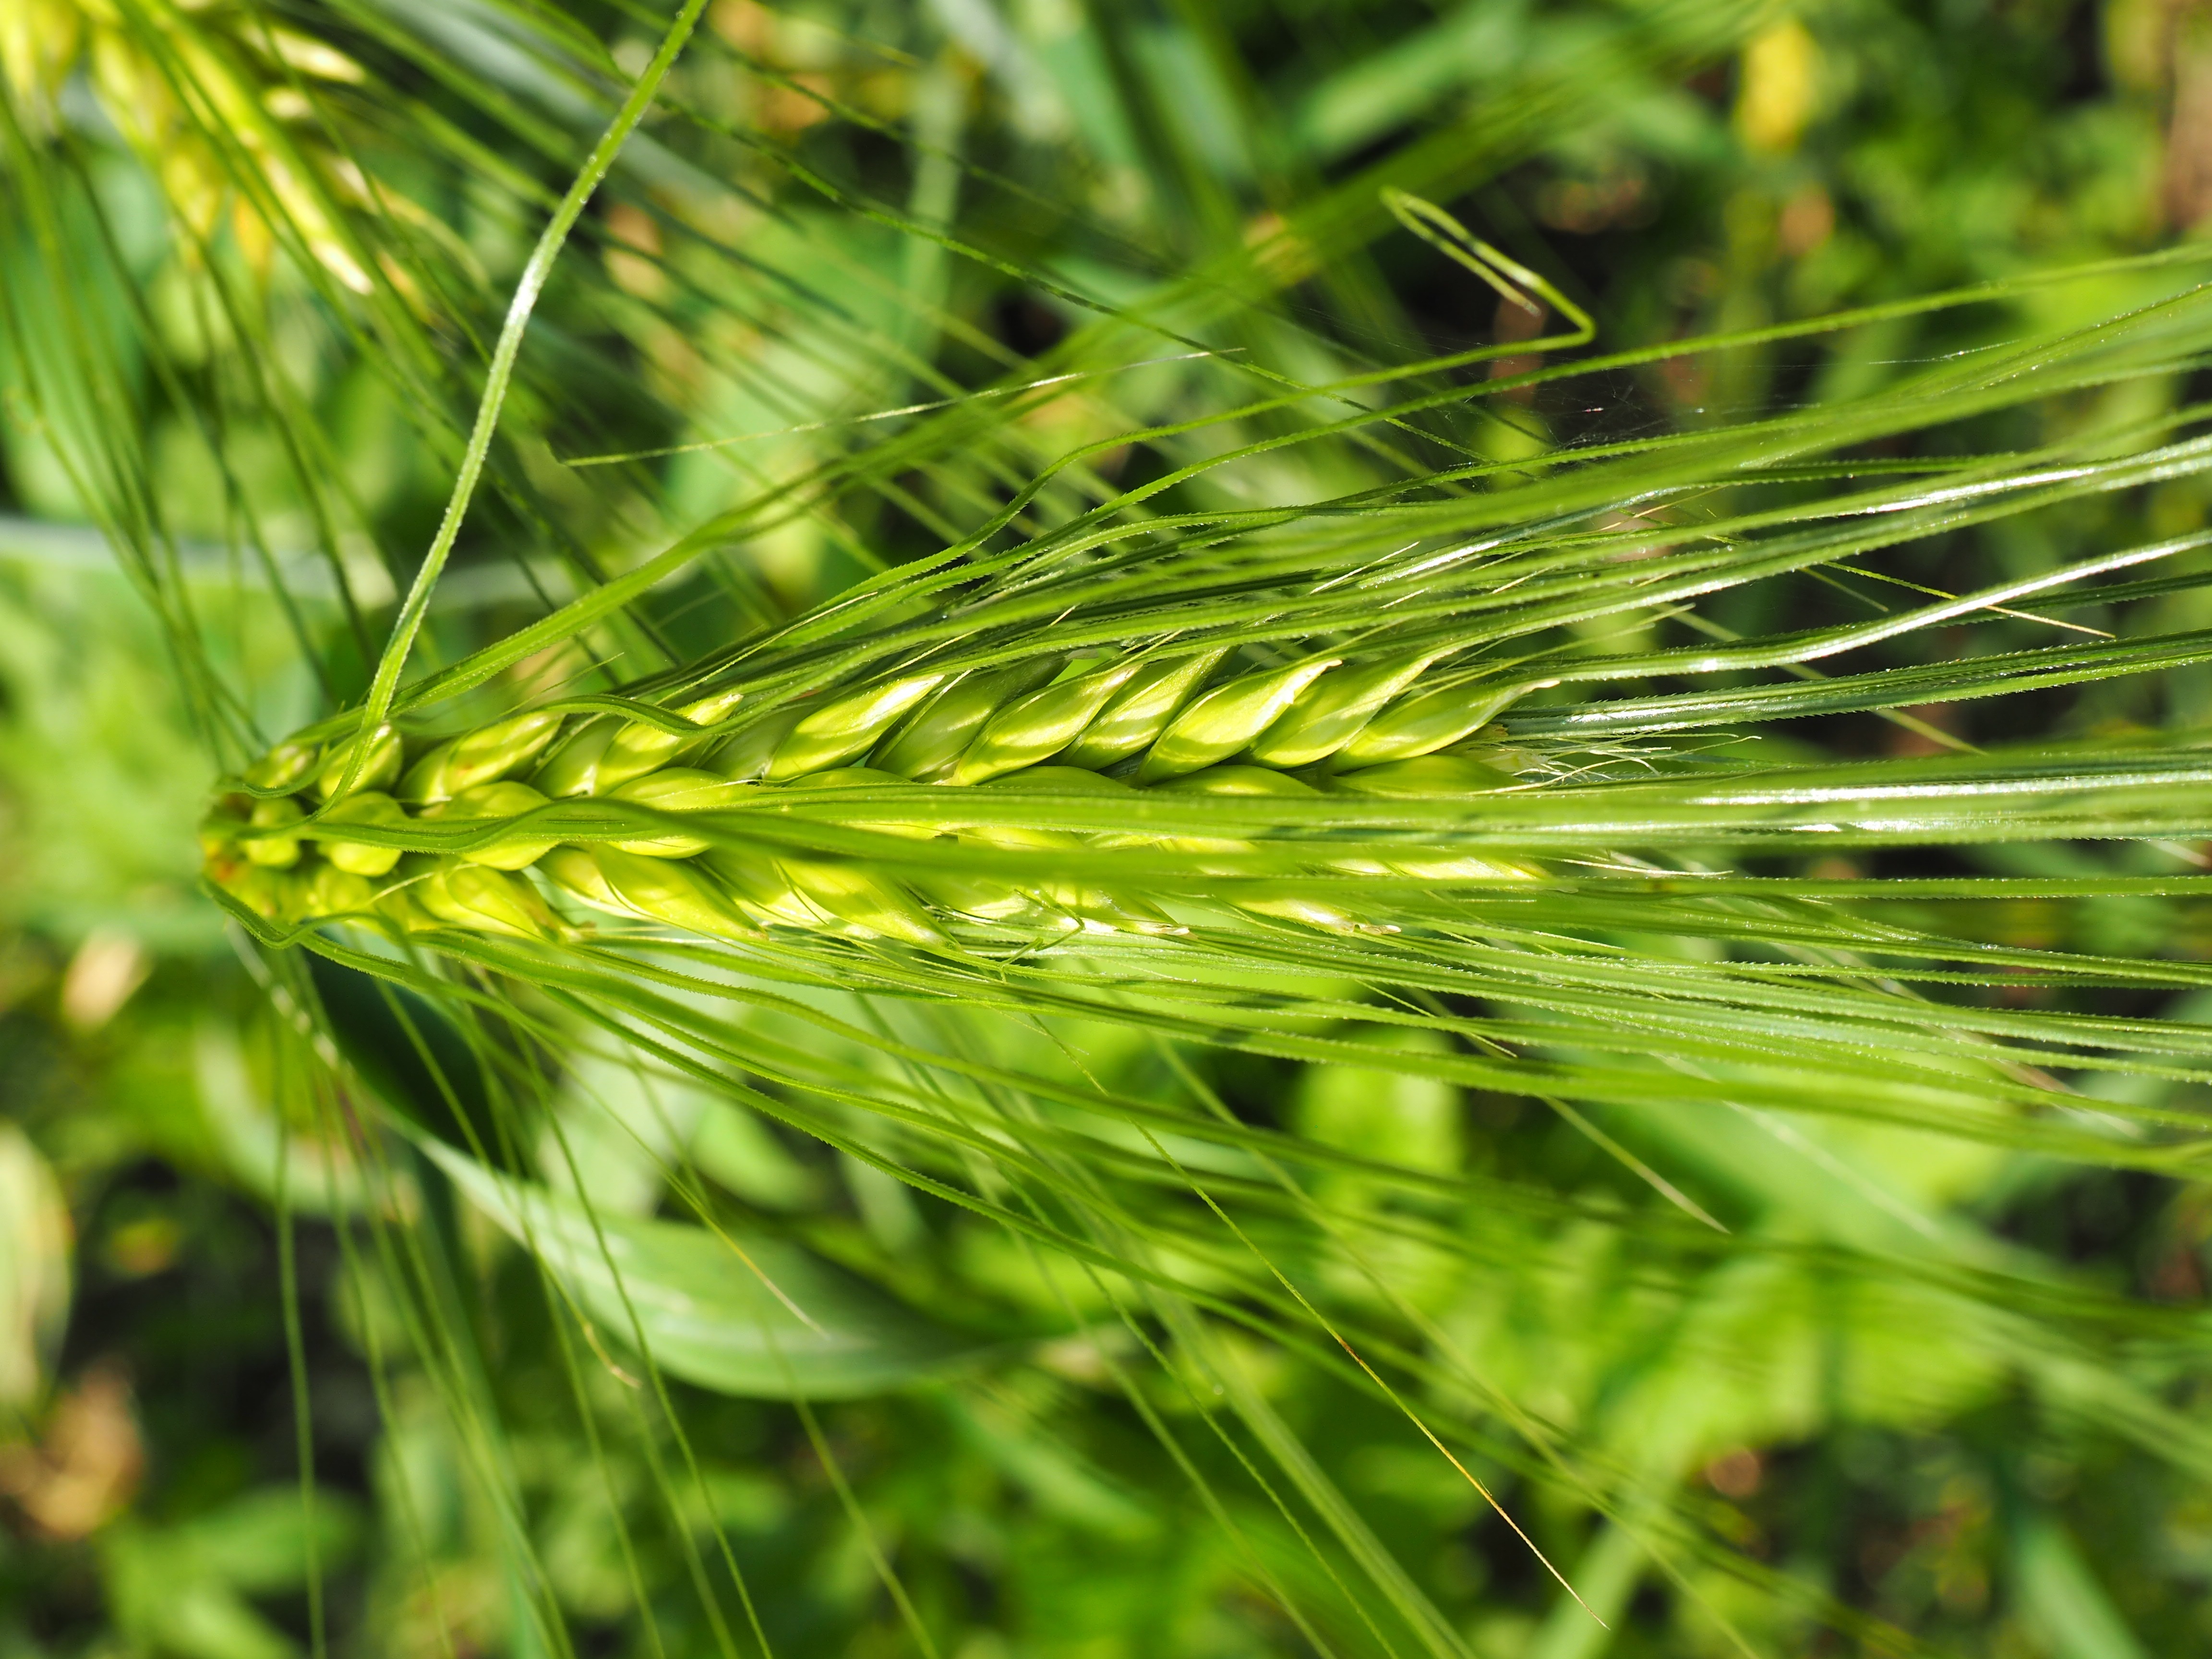
tree, nature, grass, branch, plant, field, lawn, barley, grain, leaf, flower, food, green, botany, flora, rye, cereals, macro photography, flowering plant, hordeum, grass family, plant stem, land plant